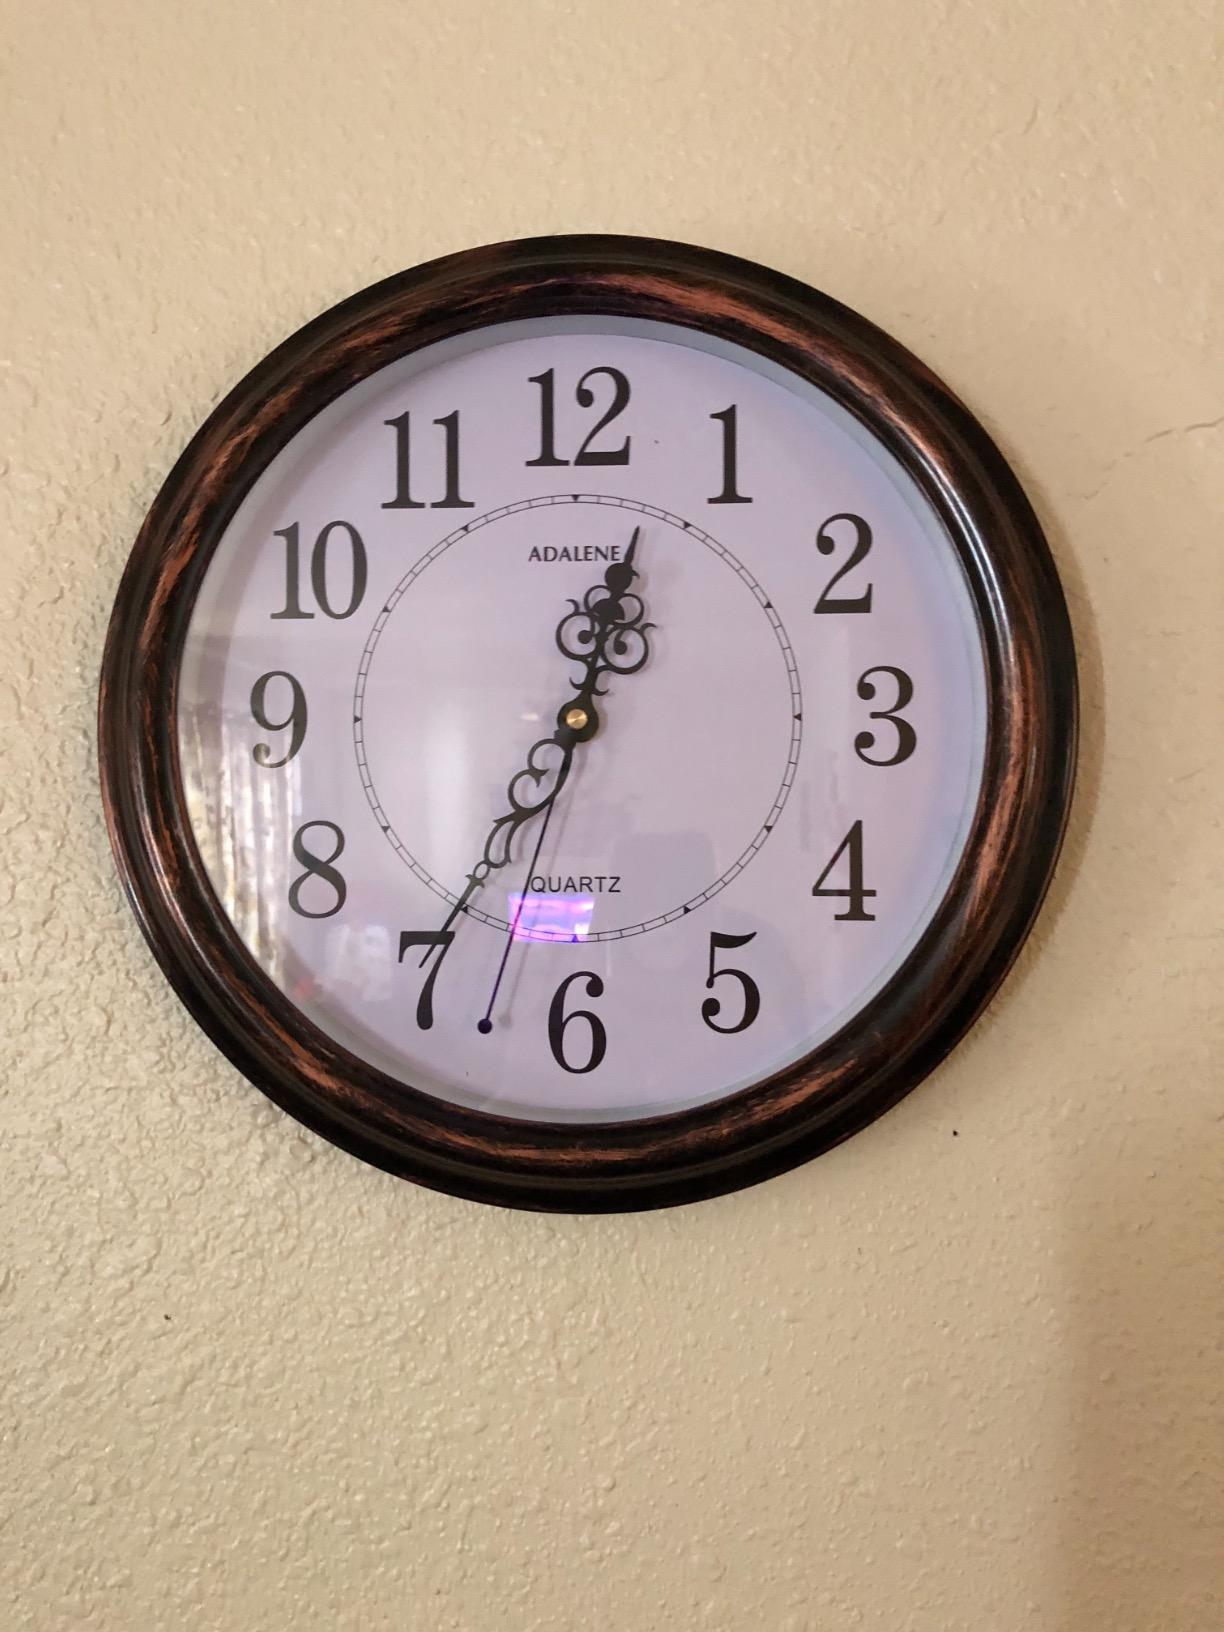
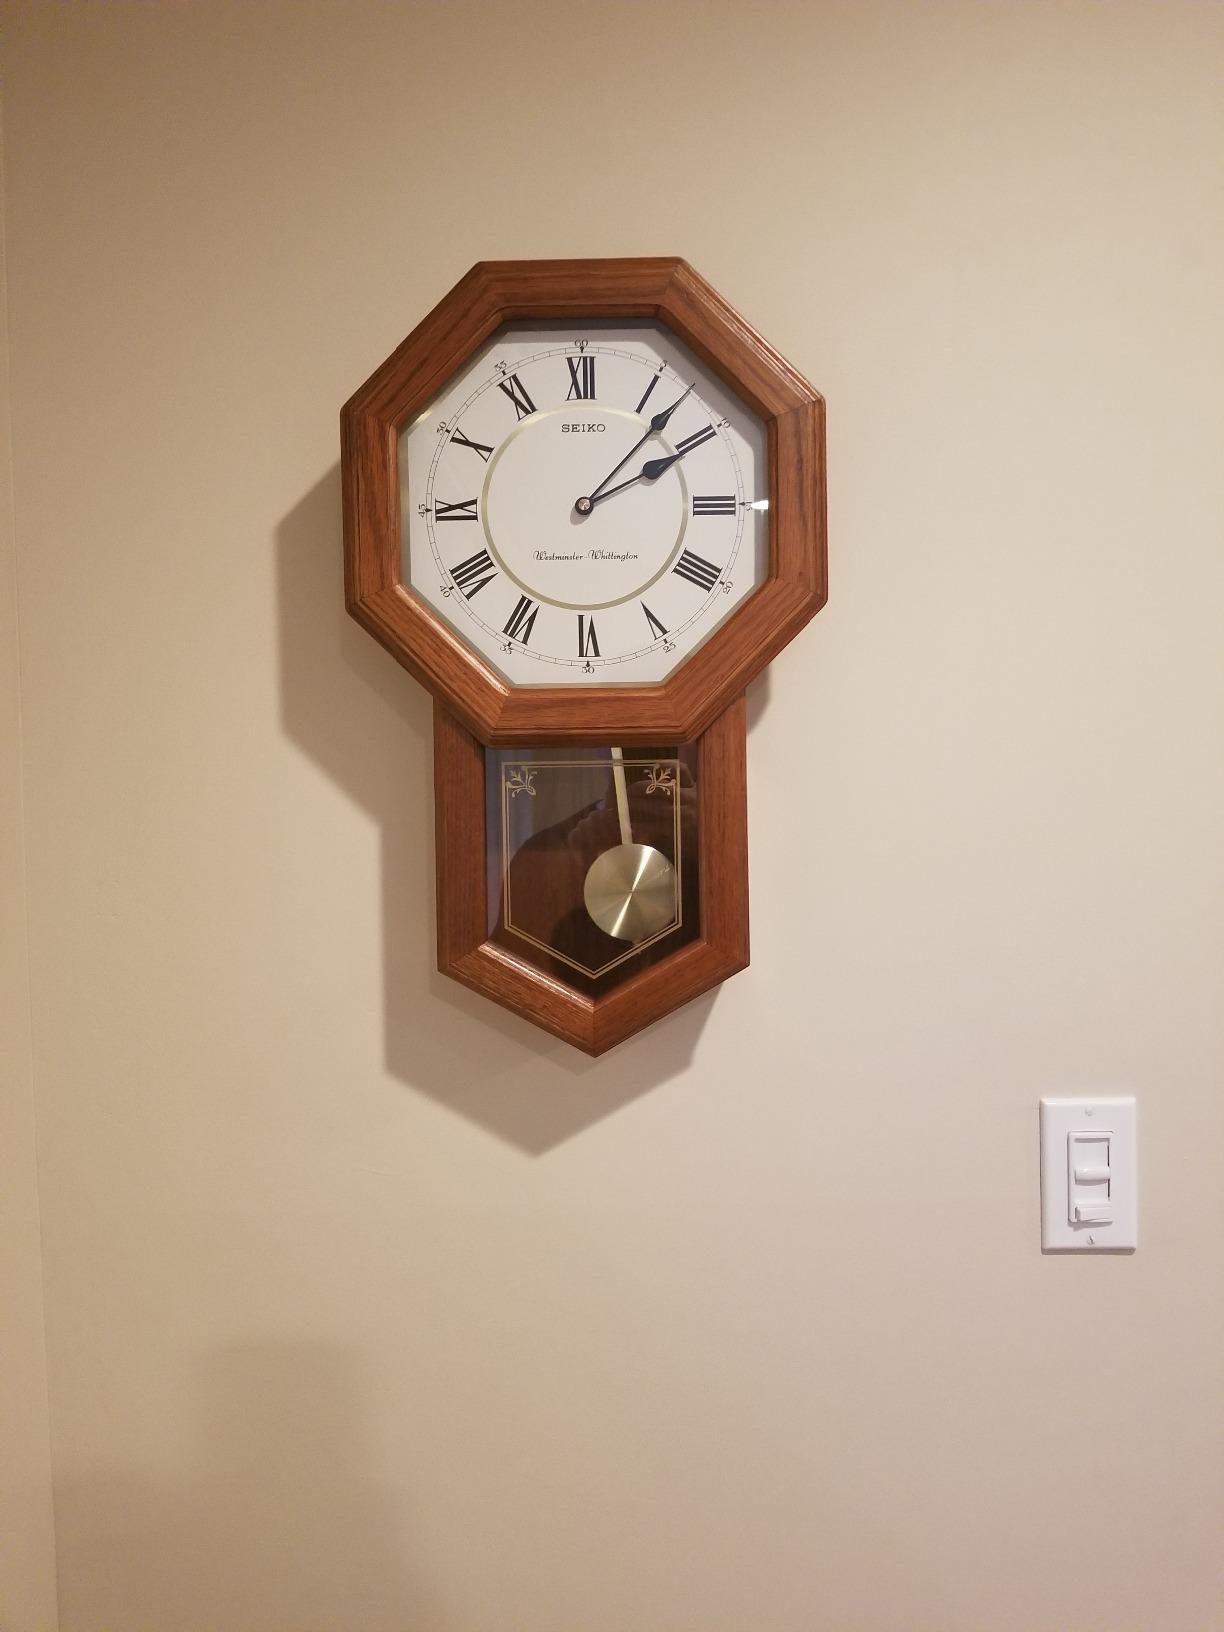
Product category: clock
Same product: no